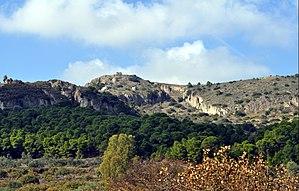
Égine est une île grecque du golfe Saronique, au sud-ouest d'Athènes. Ses habitants sont les Éginètes.